3 Idiotas

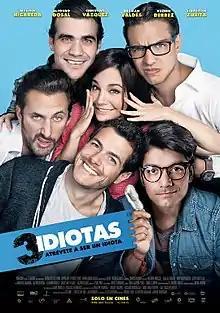

3 Idiotas is a 2017 Mexican coming-of-age comedy-drama film directed by Carlos Bolado and produced by Miguel Mier, Bernardo Rugama and Jimena Rodríguez. The film is a remake of the 2009 Hindi-language Indian film "3 Idiots" which was itself a loose adaptation of the 2004 Chetan Bhagat novel, "Five Point Someone". The film stars Alfonso Dosal, Christian Vázquez, German Valdez and Martha Higareda.